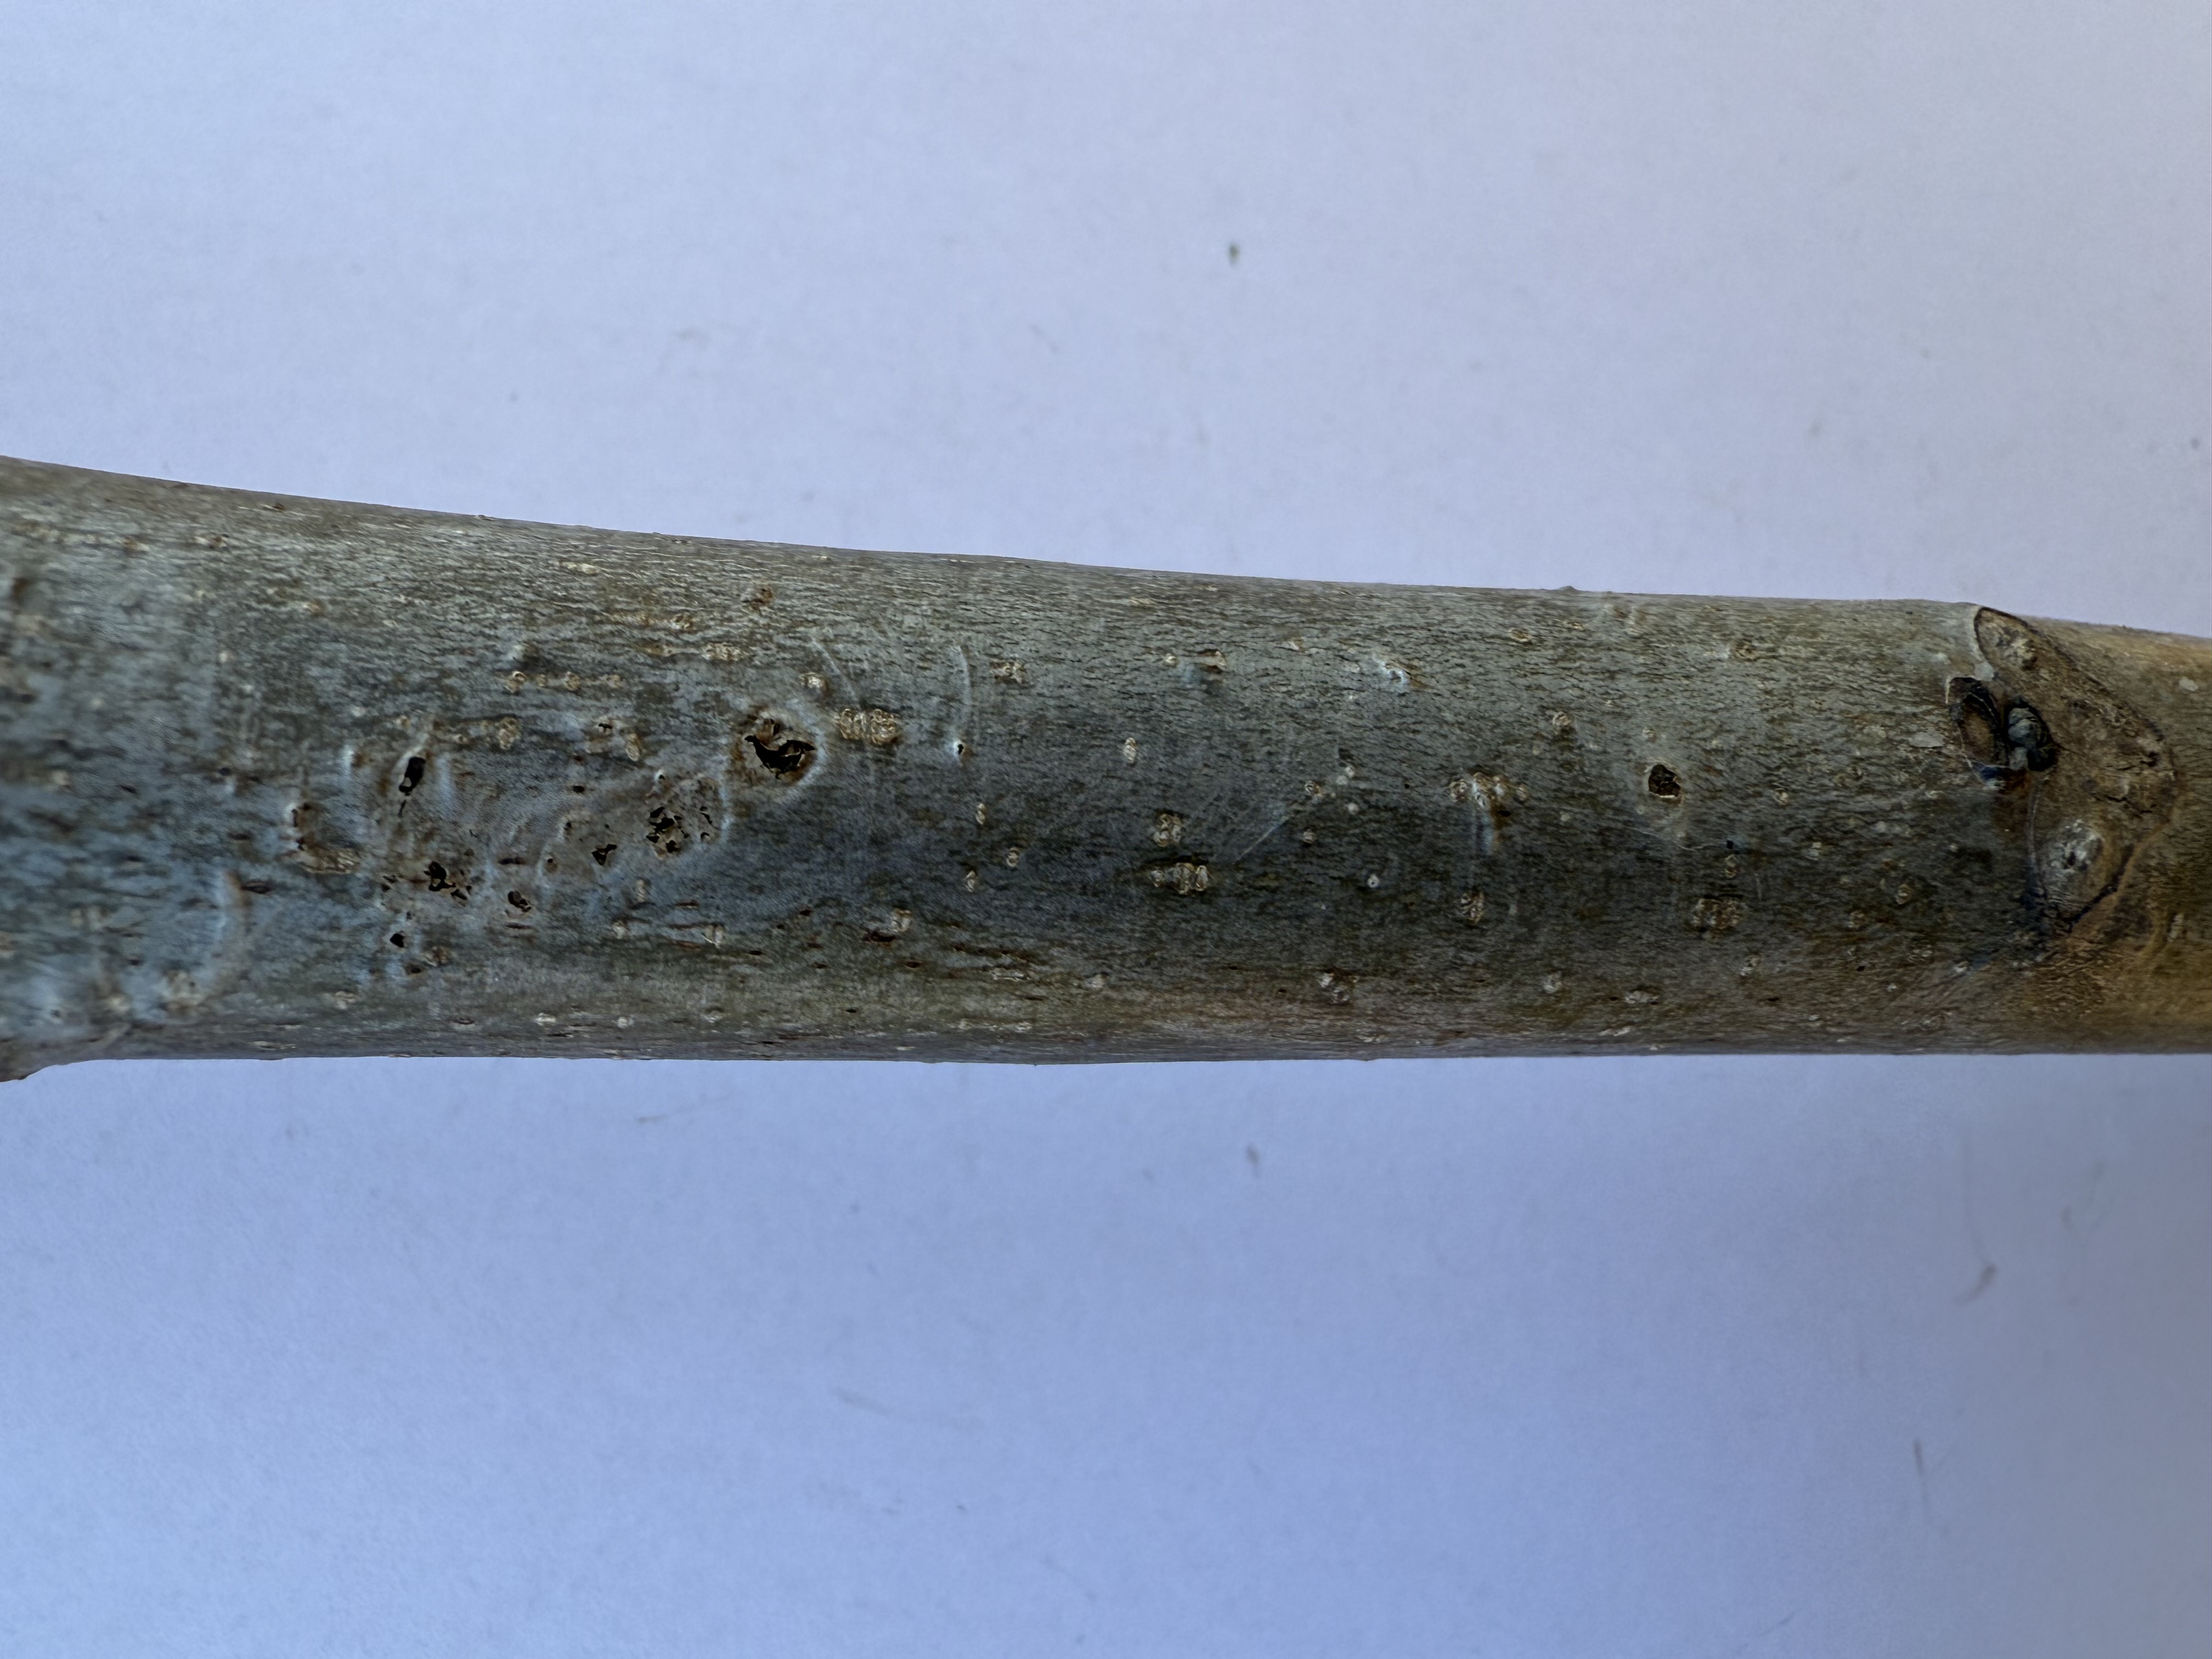
Variety: Sebin Walnut